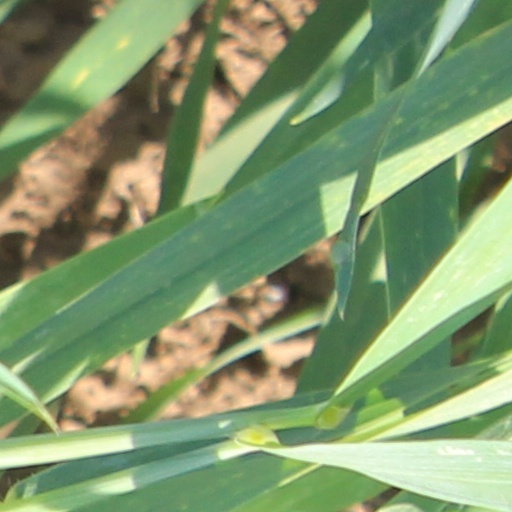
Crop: wheat